Raiders of the Lost Ark: The Adaptation

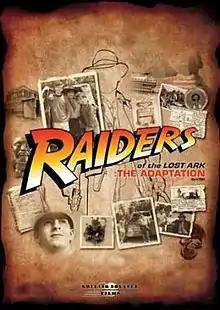

Raiders of the Lost Ark: The Adaptation is a 1989 American fan film, made as a shot-for-shot remake of the 1981 Indiana Jones adventure film "Raiders of the Lost Ark". Using the original film's screenplay and score, it principally starred and was filmed, directed, and produced over a seven-year period by three Mississippi teenagers (Chris Strompolos, Eric Zala, and Jayson Lamb).